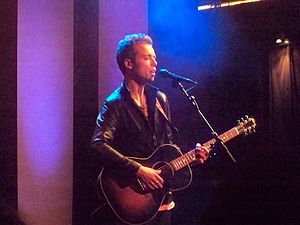
Mads Langer
Mads Langer i 2010
Mads Langer Clausen er en dansk sanger-sangskriver.